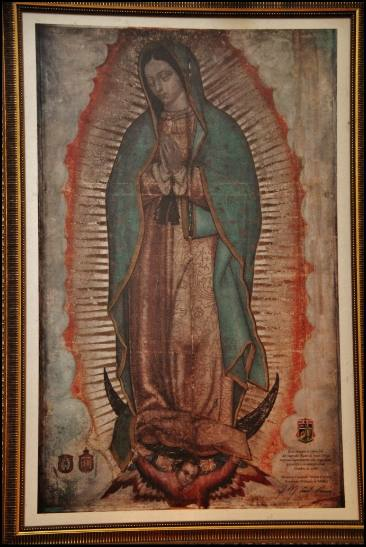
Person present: No